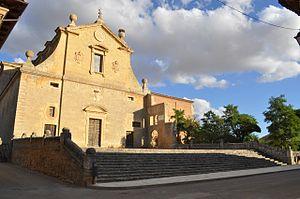
Villagarcía de Campos est une commune de la province de Valladolid dans la communauté autonome de Castille-et-León en Espagne.